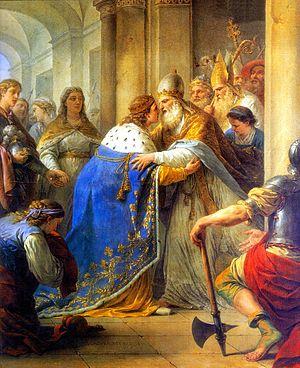
La primatiale Saint-Jean-Baptiste-et-Saint-Étienne est le siège épiscopal de l'archidiocèse de Lyon. Elle a rang de cathédrale et de primatiale : l'archevêque de Lyon a le titre de Primat des Gaules ; le poste est actuellement géré par l'administrateur apostolique du diocèse, Mᵍʳ Michel Dubost, nommé en juin 2019.